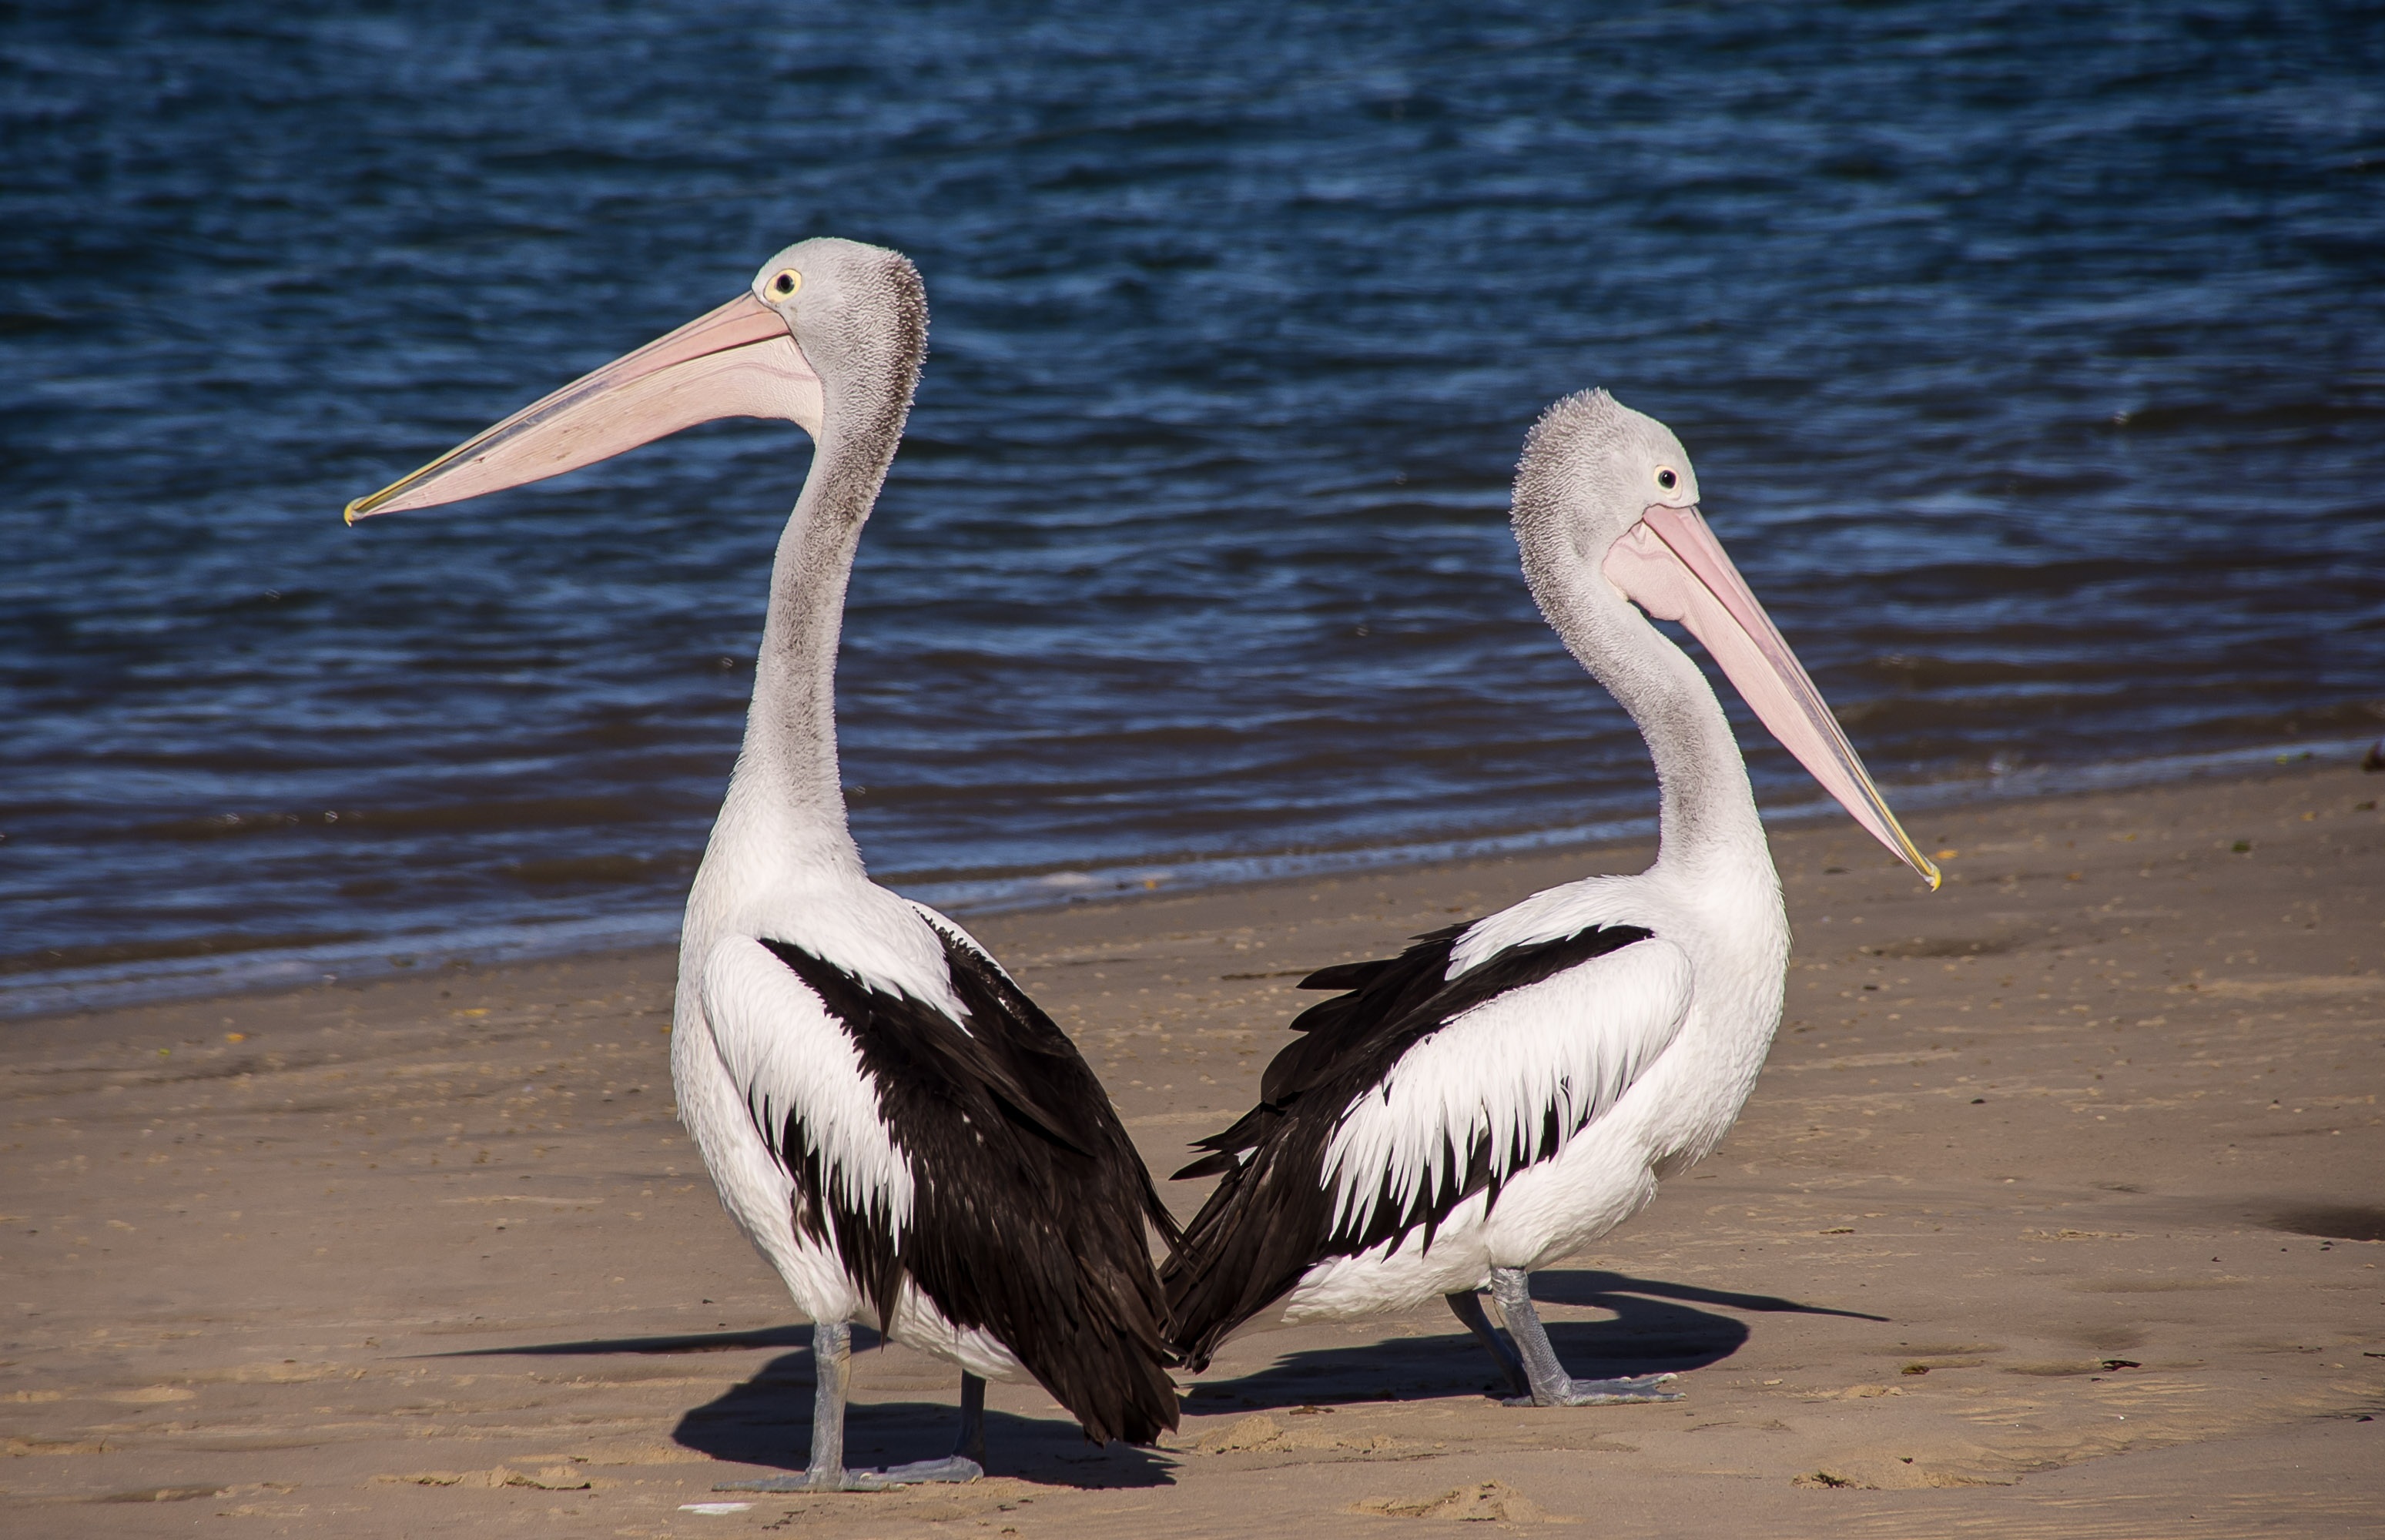
beach, sea, bird, wing, white, pelican, seabird, wildlife, wild, beak, black, fauna, australia, feathers, vertebrate, queensland, pelicans, pelecaniformes